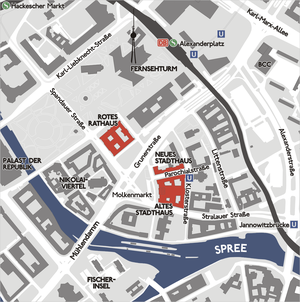
Rotes Rathaus
Rotes Rathaus beliggenhed i Berlin
Rotes Rathaus er det mest brugte, men uofficielle navn, på Berlins rådhus, som officielt hedder Berliner Rathaus. Det ligger i Rathausstraße, og er sæde for byens regerende borgmester. Navnet Rotes Rathaus henviser til bygningens facade, der består af røde klinker.